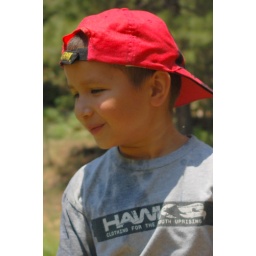
The boy had a wet hat and after dunk in the water.  Cool~